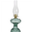
Label: lamp